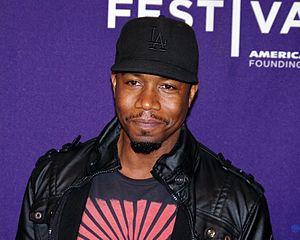
Un seul deviendra invincible : Dernier Round, ou Invincible 2 au Québec, est un film américain d'arts martiaux réalisé par Isaac Florentine et sorti en 2006.